One by One (Foo Fighters album)

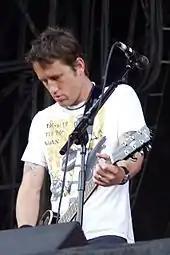
A man in a white shirt plays a guitar atop a stage.

The recording sessions were considered unsatisfying; Hawkins said that "nobody had their studio chops together", and Grohl considered that the band was lacking enthusiasm and were too focused on production, adding that he felt the rough mixes "sucked a lot of the life out of the songs" and "sound[e]d like another band playing our songs." Tensions were escalating, as arguments broke out at the studio, and Hawkins said he "didn't feel we were much of a band" as there was much animosity among the bandmembers. Bassist Nate Mendel said that he was in a bad attitude during the sessions due to disagreements with Grohl, and guitarist Chris Shiflett added that he felt he would at times spend whole days in the studio without playing anything.